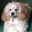
Label: dog